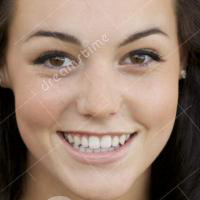
Age group: age 11-20